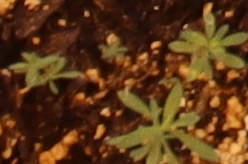
Label: Kochia